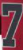
Number: 7